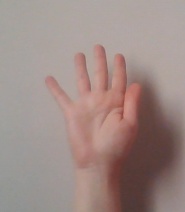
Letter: sheen